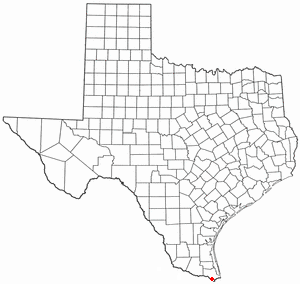
Brownsville (Texas)
Brownsvilles placering i Texas
Brownsville er en by i den sydlige del af den amerikanske delstat Texas med 139.722